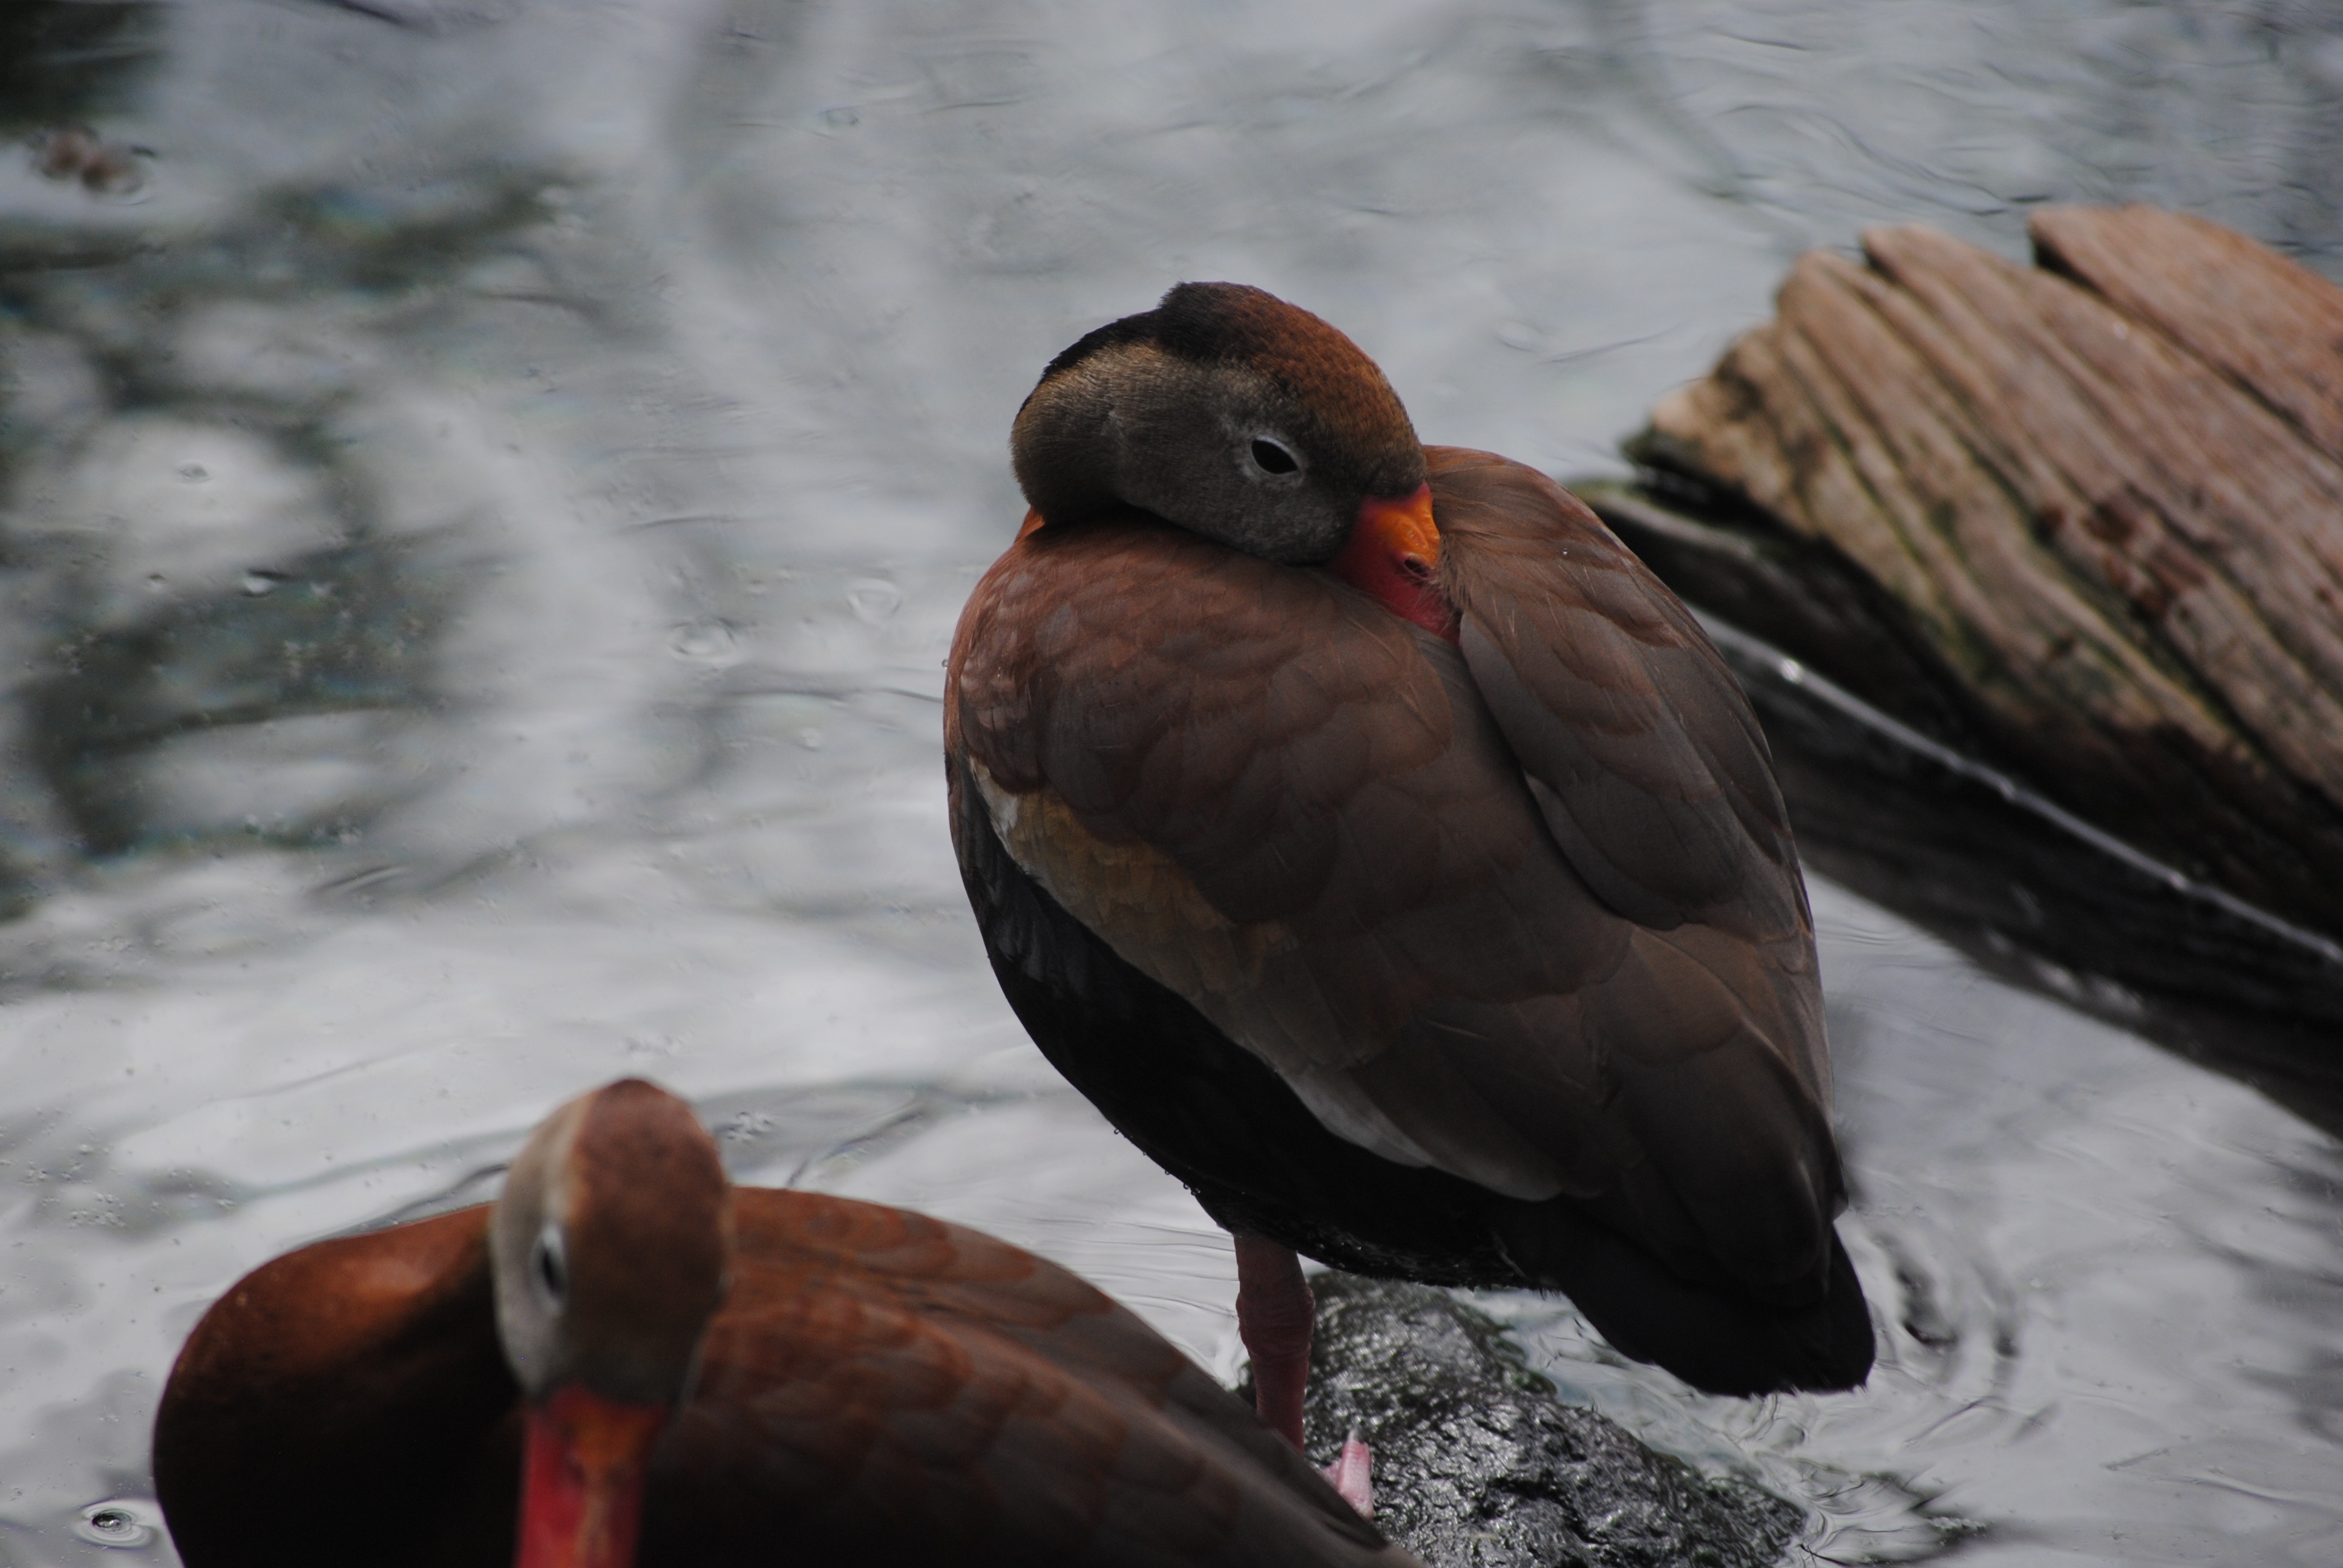
water, nature, snow, winter, bird, white, lake, animal, river, fly, male, female, pond, wildlife, wild, swim, orange, green, reflection, beak, foot, brown, blue, colorful, yellow, close, avian, fauna, plumage, outdoors, duck, feathers, wings, vertebrate, waterfowl, mallard, perched, preening, webbed, old world flycatcher, preen, perching bird